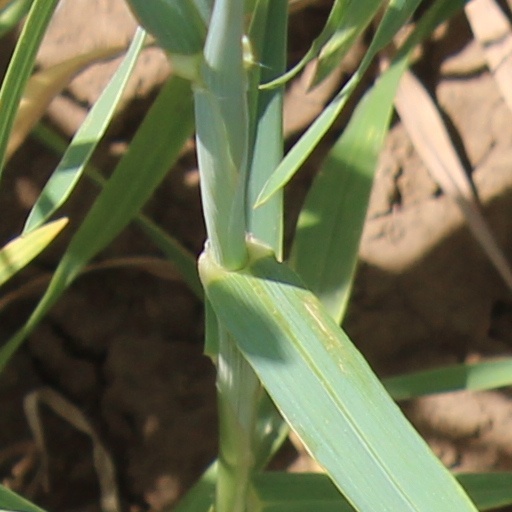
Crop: wheat